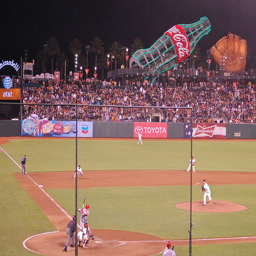
A man throwing a baseball from a mound.
A baseball game is being played on a field that features a giant Coca-cola bottle.
A pitcher sends a pitch in a baseball game.
A view of a baseball game at a crowded stadium at night.
Many fans in bleachers are watching a baseball game.